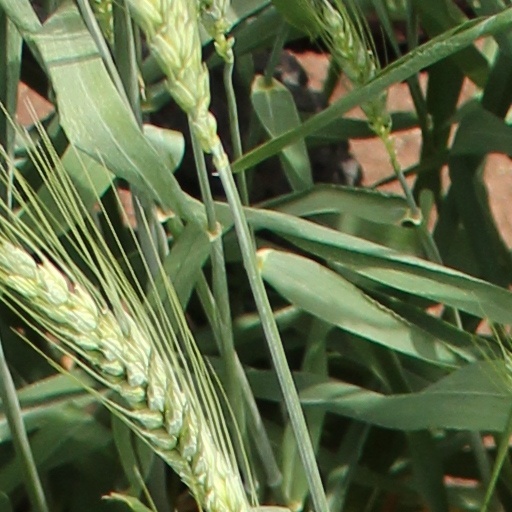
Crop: wheat